Megan Rapinoe

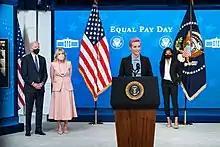
Rapinoe speaks on equal pay in March 2021

Rapinoe garnered national attention for kneeling during the national anthem at an international match in September 2016 in solidarity with NFL player Colin Kaepernick. Following the match, she stated: